Gore Mountain Garnet

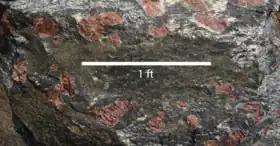
Outcrop of garnet amphibolite from Gore Mountain with scale.

The garnet amphibolite in Gore Mountain formed during the Ottawan Orogeny via metamorphism. Past studies suggested that the growth of garnets was aided by magma intrusion and partial melting, but that hypothesis has since been disproven by experiments. The abnormal size of the garnets is attributed to high temperatures and fluid flow introduced by faults.